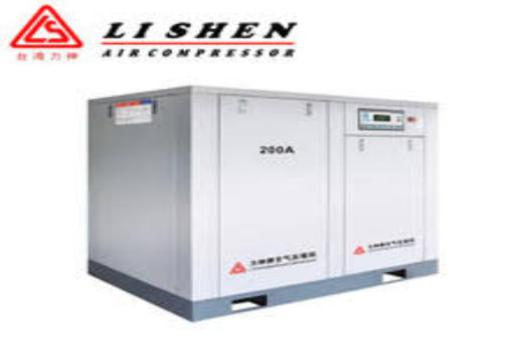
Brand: lishen
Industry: Electronic